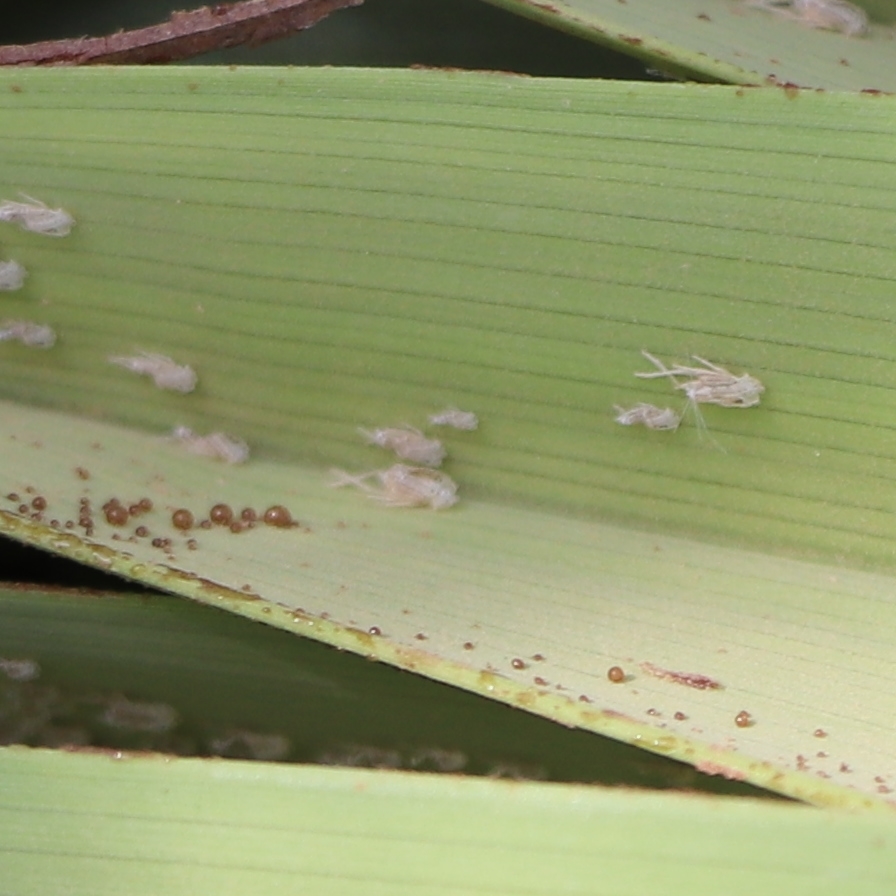
Label: Dubas